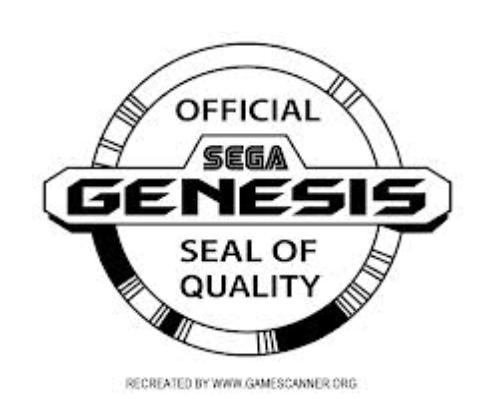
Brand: Genesis
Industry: Transportation